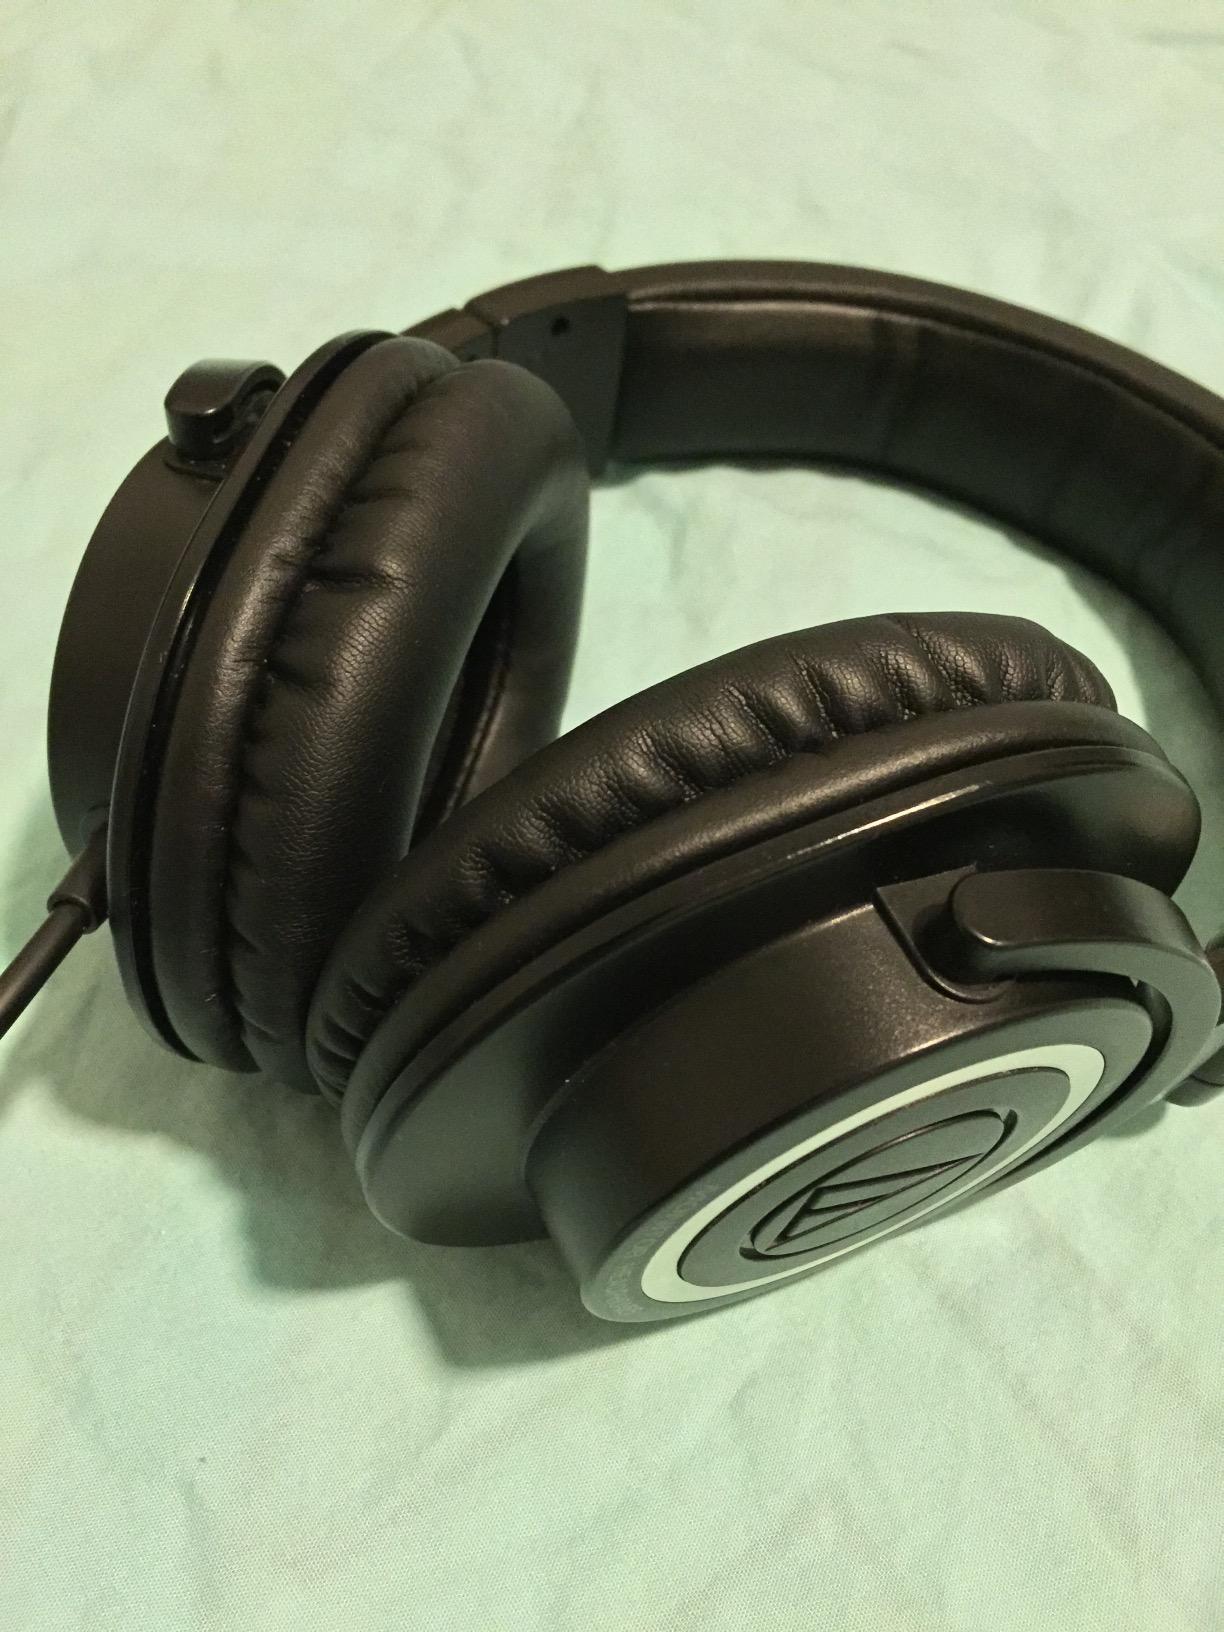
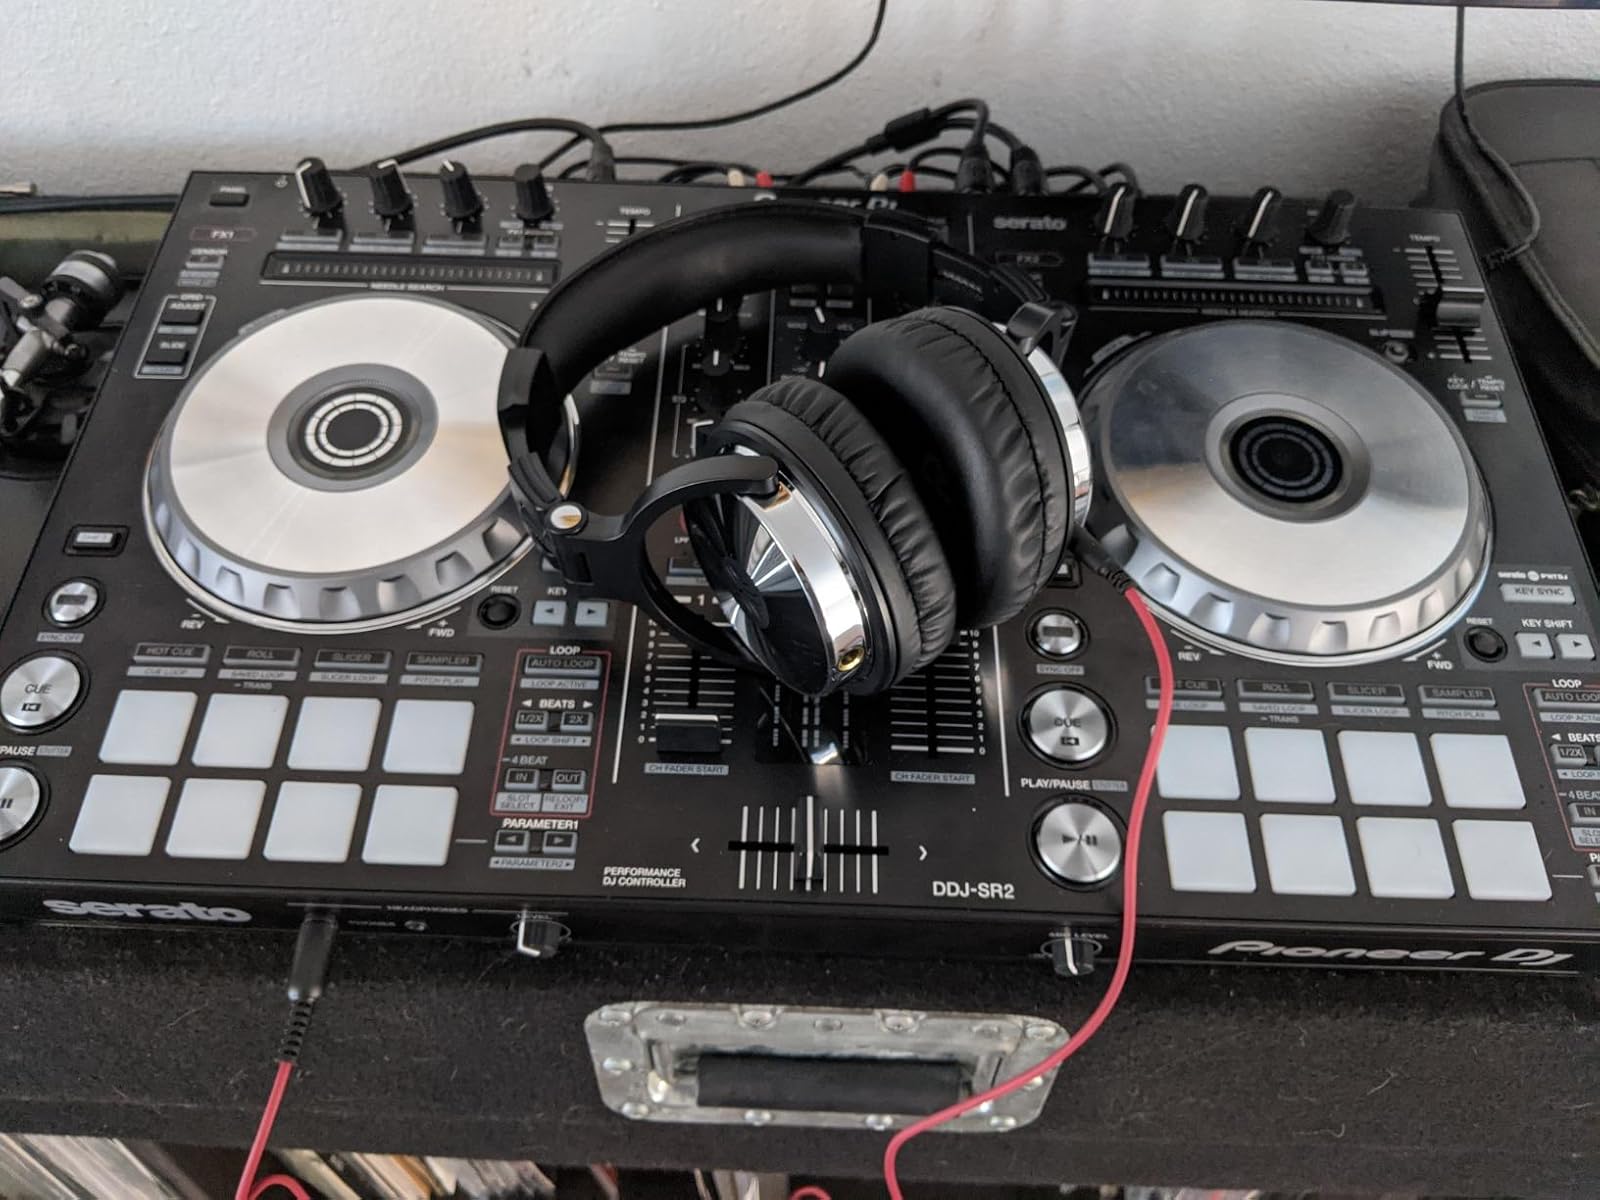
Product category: headphones
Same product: no